Carbon monoxide poisoning

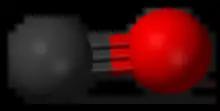
Carbon monoxide

Carbon monoxide poisoning typically occurs from breathing in carbon monoxide (CO) at excessive levels. Symptoms are often described as "flu-like" and commonly include headache, dizziness, weakness, vomiting, chest pain, and confusion. Large exposures can result in loss of consciousness, arrhythmias, seizures, or death. The classically described "cherry red skin" rarely occurs. Long-term complications may include chronic fatigue, trouble with memory, and movement problems.